Dakota War of 1862

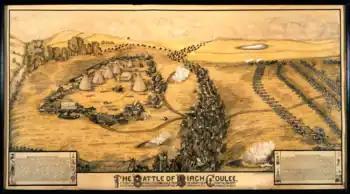

On August 31, while Sibley trained new soldiers and waited for additional troops, guns, ammunition and food, he sent a group of 153 men on a burial expedition to find and bury dead settlers and soldiers, and ascertain what had happened to Captain John S. Marsh and his men during the attack at Redwood Ferry. The company included members of the 6th Minnesota Infantry Regiment and mounted men of the Cullen Frontier Guards, as well as teams and teamsters sent to bury the dead, accompanied by approximately 20 civilians who had asked to join the burial party. In the early morning hours of September 2, 1862, a group of 200 Dakota men surrounded and ambushed their campsite, kicking off a 31-hour siege known as the Battle of Birch Coulee, which continued until Colonel Henry Hastings Sibley finally arrived with more troops and artillery on September 3. The state military suffered its worst casualties during the war, with 13 soldiers dead on the ground, nearly 50 wounded, and more than 80 horses killed, while only 2 Dakota soldiers were confirmed dead.